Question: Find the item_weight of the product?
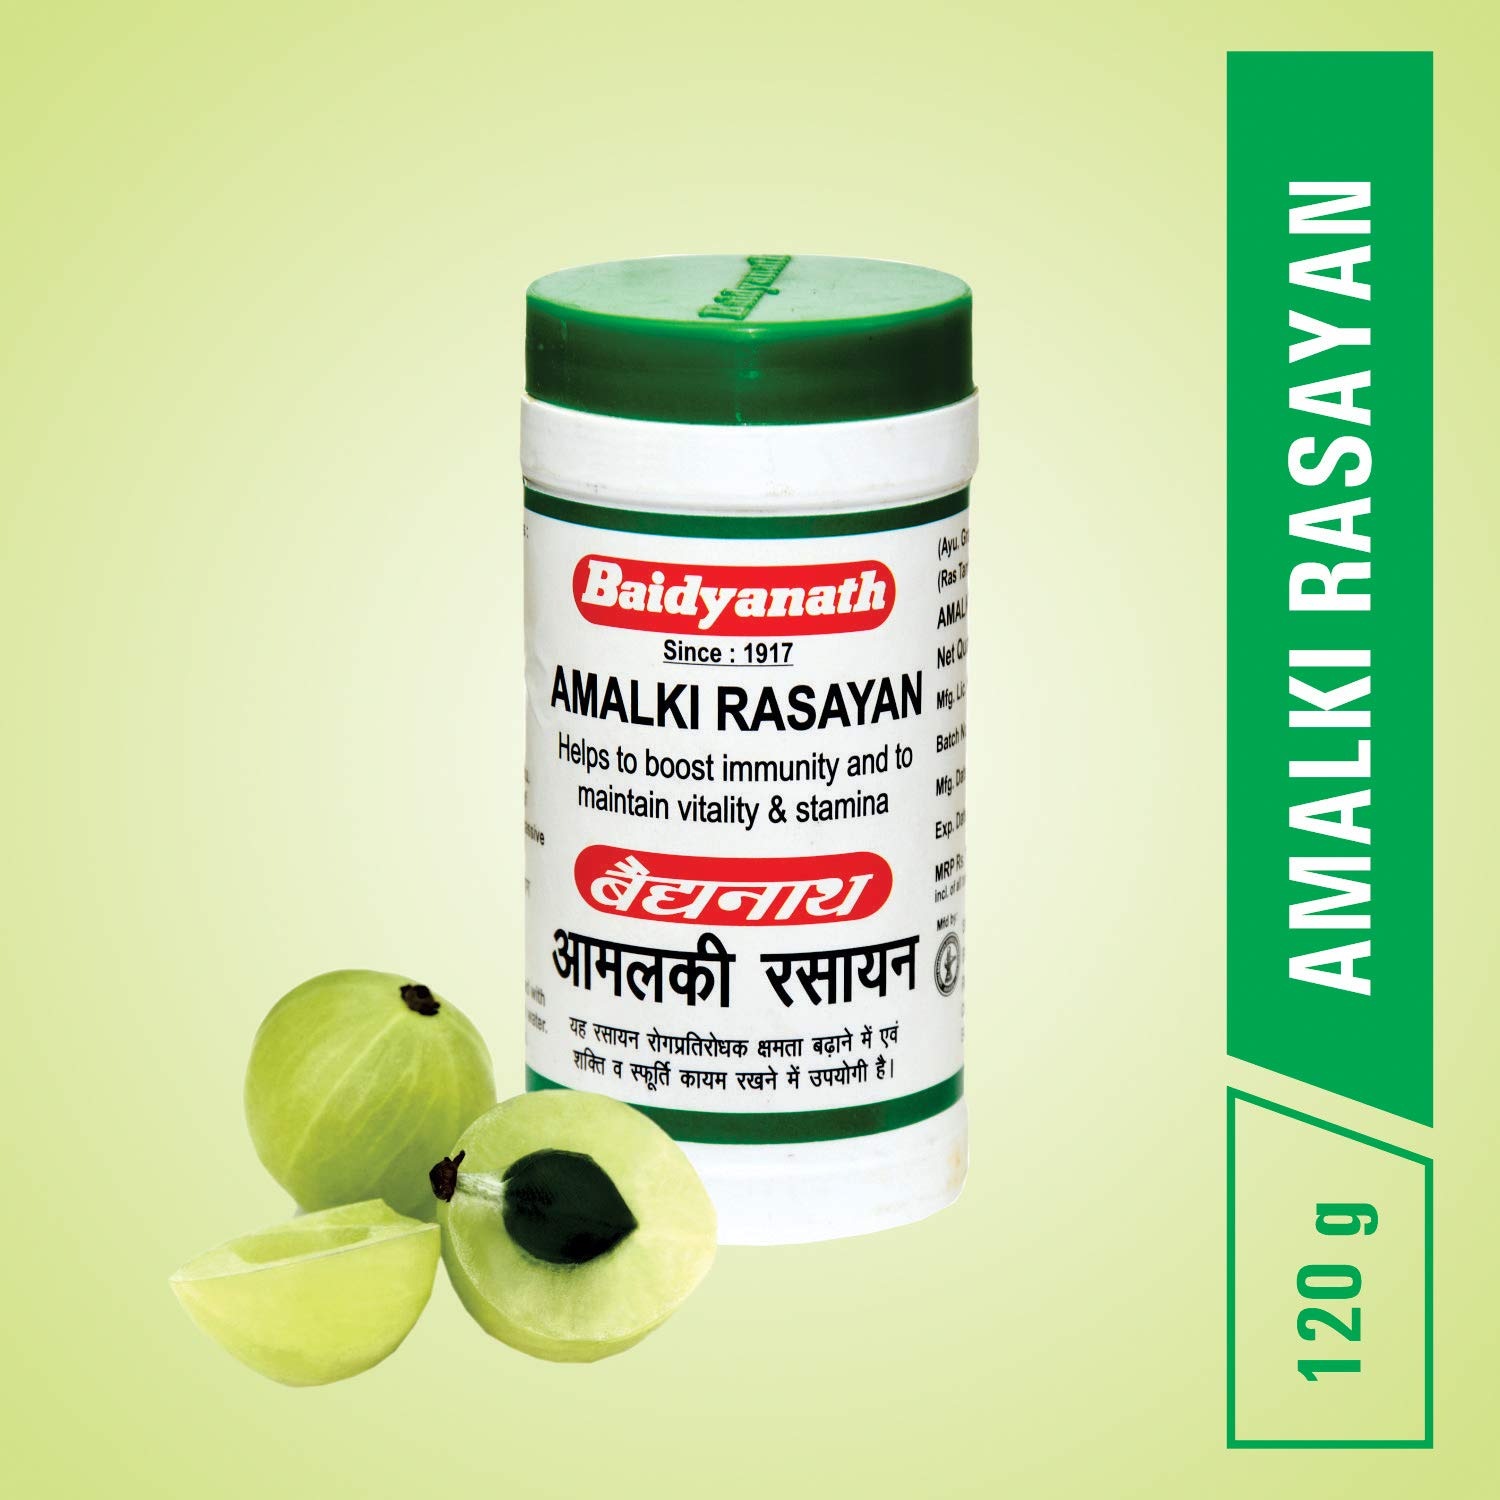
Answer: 120 gram